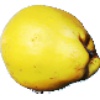
Label: quince